Æsir

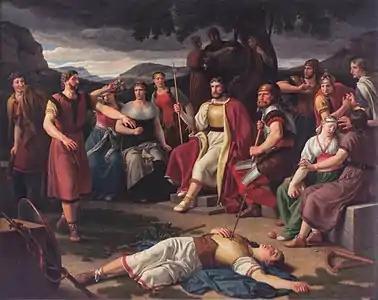
Æsir gathered around the body of Baldr. Painting by Christoffer Wilhelm Eckersberg, 1817

Æsir (Old Norse; singular: ) or ēse (Old English; singular: ) are gods in Germanic paganism. In Old Nordic religion and mythology, the precise meaning of the term "" is debated, as it can refer either to the gods in general or specifically to one of the main families of gods, in contrast to the Vanir, with whom the Æsir waged war, ultimately leading to a joining of the families. The term can further be applied to local gods that were believed to live in specific features in the landscape - such as fells. The Old English medical text Wið færstice refers to the Ēse, along with elves, as harmful beings that could cause a stabbing pain, although exactly how they were conceived of by the author of the text is unclear.